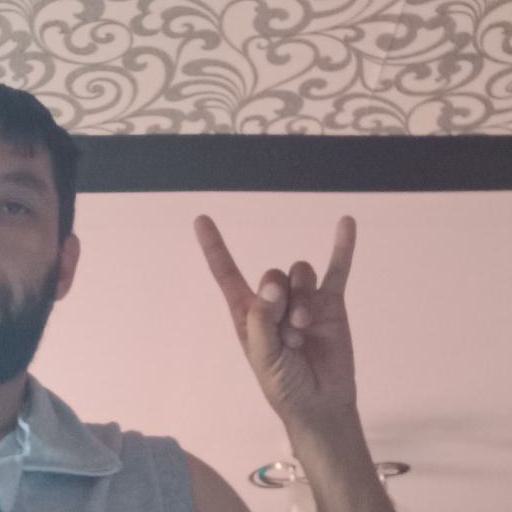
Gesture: rock